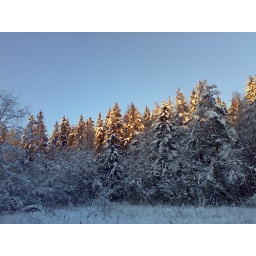
Sunset on the threes tops in the forest next to our house - taken while cross-country skiing. Great day!